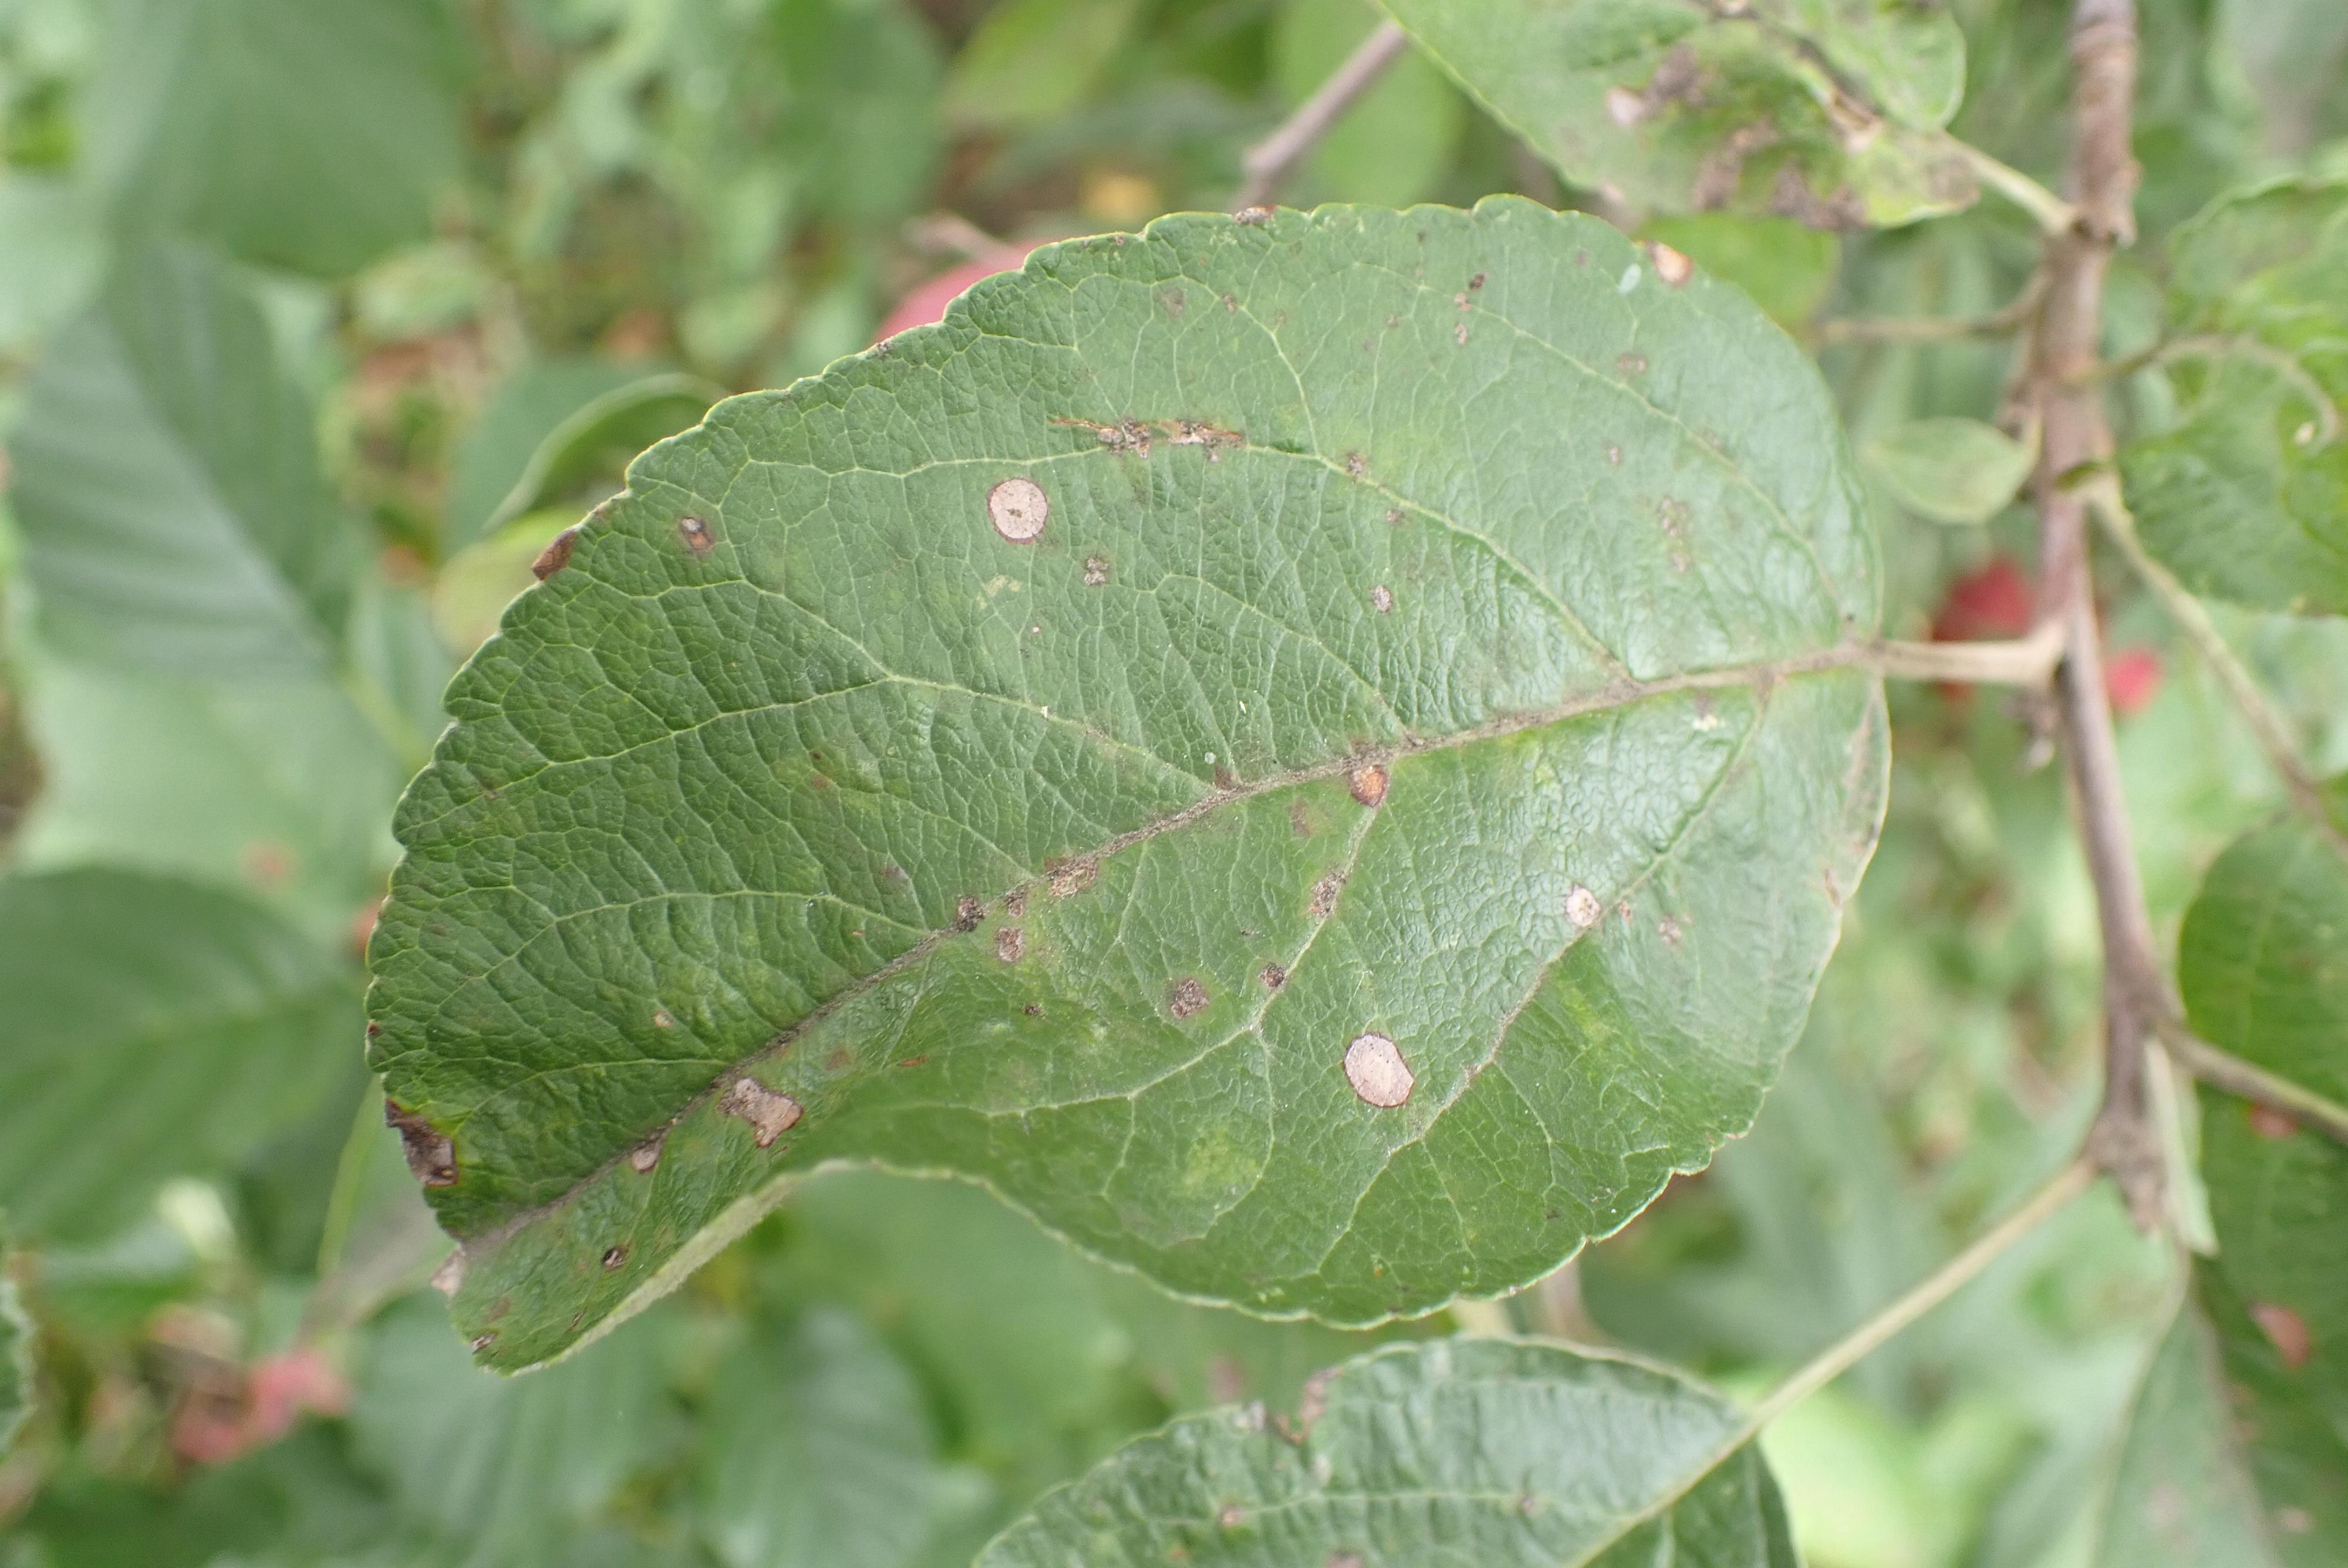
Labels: complex